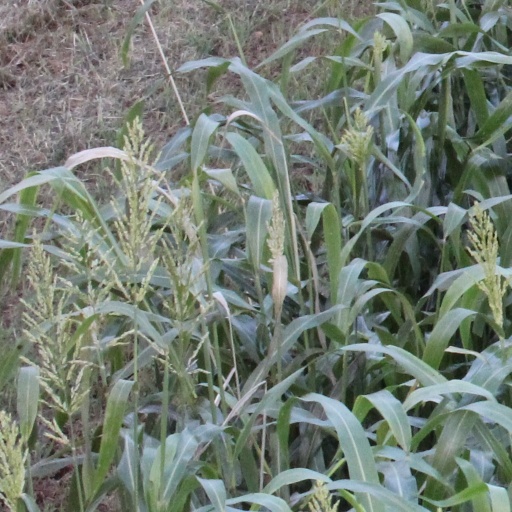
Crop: sorghum